League of Lezhë

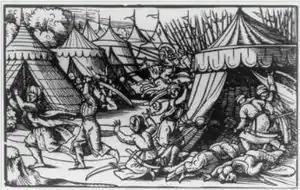
Albanian assault on an Ottoman encampment in the Battle of Albulena

By 1468, the 10,000-strong Skanderbeg army could withstand the Ottomans. The Albanians received financial support from Venice and from the kings of Hungary and Naples. After Skanderbeg died in 1468, the League of Lezha began to disintegrate. Following the Venetians, the Northern Albanians in particular continued the fight against the Ottomans. When the Shkodra, which until then had been dominated by the Venetians, was taken by the Ottomans in 1479, the resistance collapsed, and the entire Albanian settlement area was incorporated into the Ottoman Empire.